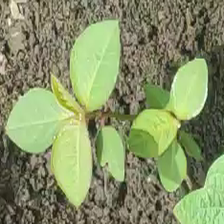
Weed species: Moti_dudhi(Euphorbia_geneculata_L)